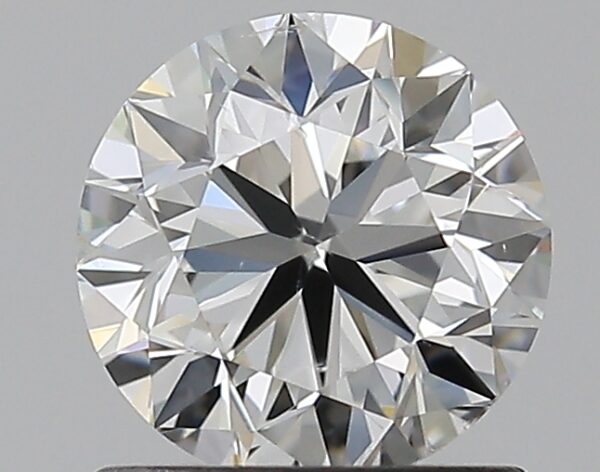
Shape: round
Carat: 0.75
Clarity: SI1
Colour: G
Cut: EX
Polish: EX
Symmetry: EX
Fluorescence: N
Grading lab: GIA
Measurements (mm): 5.82 x 5.84 x 3.6